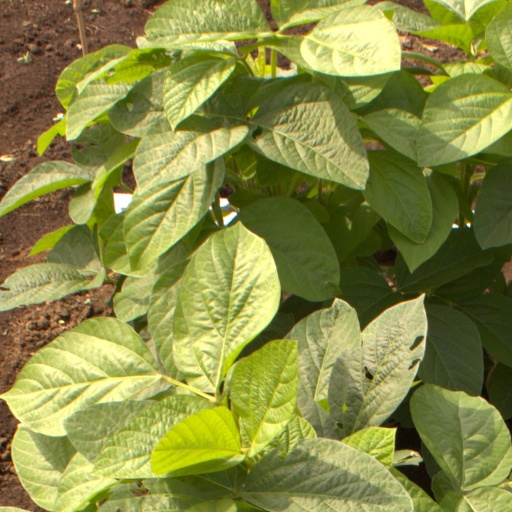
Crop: soybean